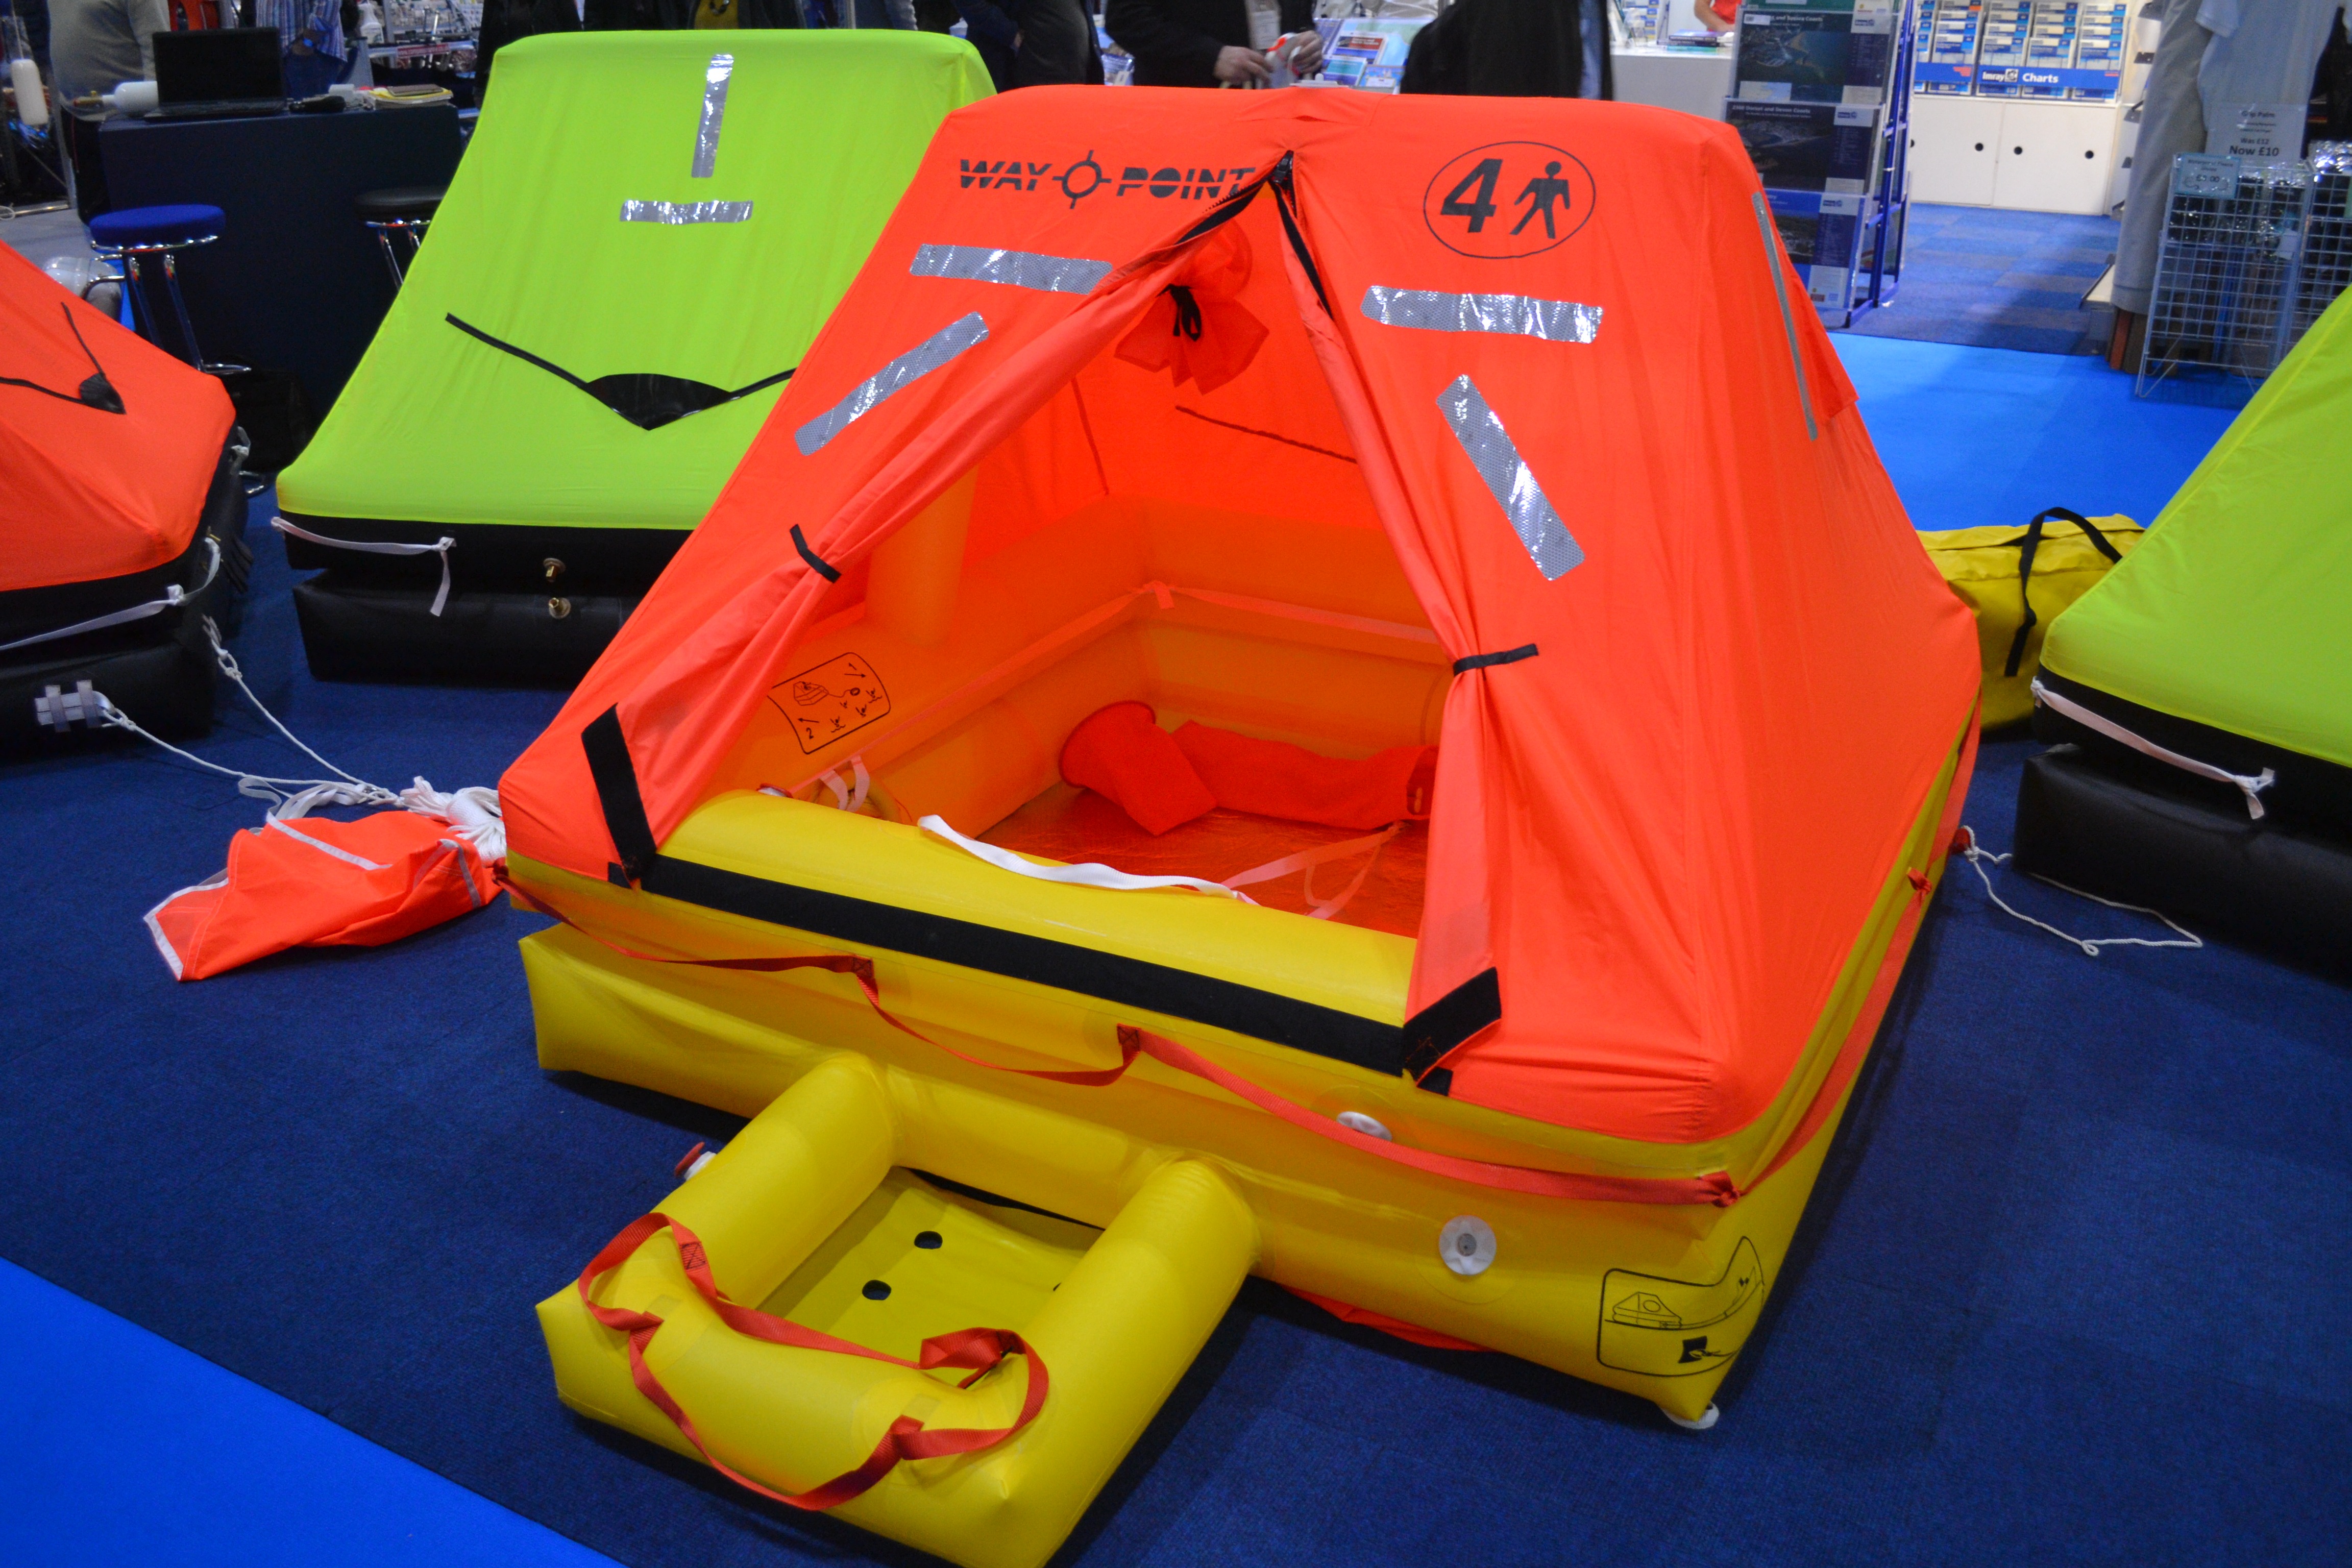
boat, car, play, transportation, vessel, vehicle, equipment, yellow, security, help, lifeboat, safety, protection, games, emergency, safe, rescue, survival, raft, inflatable, dingy, life raft